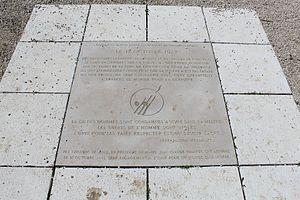
Réplique de la plaque posée sur le parvis du Tocadéro à Paris, elle est située le long du canal des Tanneurs à Dole.
Je témoigne de vous, connu aussi sous le titre de Strophes à la gloire du Quart Monde de tous les temps, est un discours prononcé le 17 octobre 1987, à Paris, sur le Parvis des droits de l'homme, place du Trocadéro, par le père Joseph Wresinski, fondateur du mouvement international ATD Quart monde.